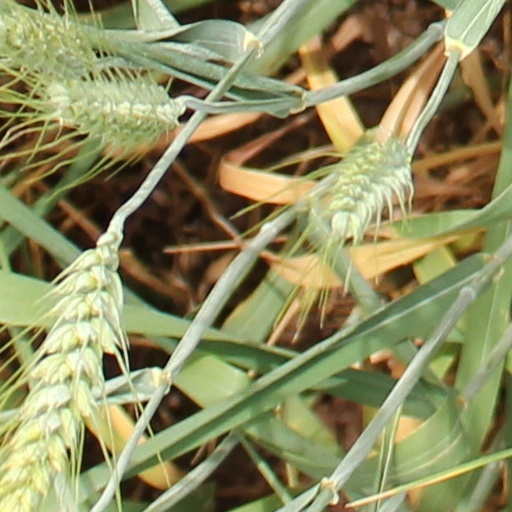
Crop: wheat